Birthplace of Gabriele D'Annunzio Museum

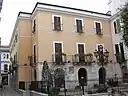
The rear courtyard

The museum, set up on the first floor of the birthplace of Gabriele D'Annunzio, consists of nine rooms and houses furnishings, period furniture, and objects belonging to the writer and his family.